Kenneth Bianchi

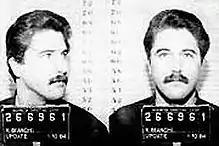
Bianchi in 1979

Kenneth Alessio Bianchi (born May 22, 1951) is an American serial killer, kidnapper, and rapist. He is known for the Hillside Strangler murders which he committed with his cousin Angelo Buono Jr. in Los Angeles, California, as well as for two more murders in Washington State as the sole perpetrator. Bianchi is currently serving a sentence of life imprisonment in Washington State Penitentiary for these crimes. He was also at one time a suspect in the Alphabet murders, three unsolved murders in his home city of Rochester, New York, from 1971 to 1973. Bianchi was most recently denied parole in 2025.